The Bathtub

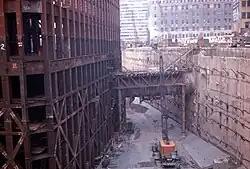
1969 view of the original WTC bathtub looking northeast. The frame of the south tower is on the left. PATH eastbound tunnel F can be seen in the center, penetrating the slurry wall on its way up Cortlandt Street to Hudson Terminal.

The Bathtub refers to the underground foundation area at the site of the World Trade Center and accompanying buildings in New York City. The term bathtub is something of a misnomer, as the area does not hold any water; rather the purpose of its design is to keep water out. The name is more so used to describe its shape of a deep basin with high walls, like a bathtub.